Electronic control unit

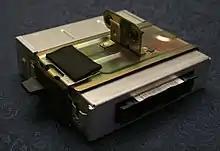
An ECU from a Geo Storm

An electronic control unit (ECU), also known as an electronic control module (ECM), is an embedded system in automotive electronics that controls one or more of the electrical systems or subsystems in a car or other motor vehicle.